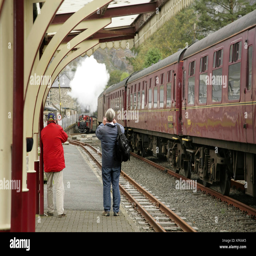
people photographing approaching steam locomotive at station on the narrow gauge railway